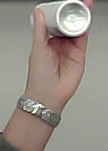
Product: dove_spray